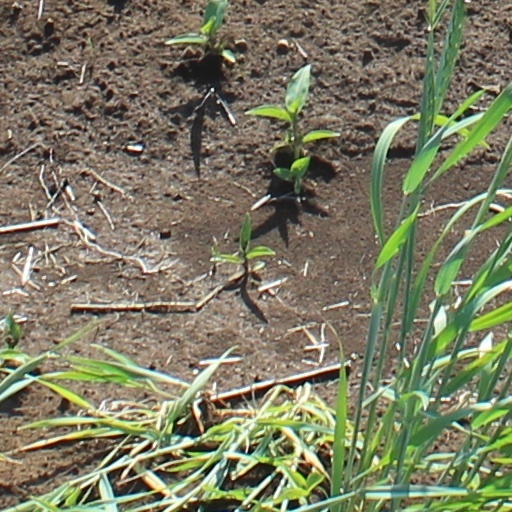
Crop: wheat